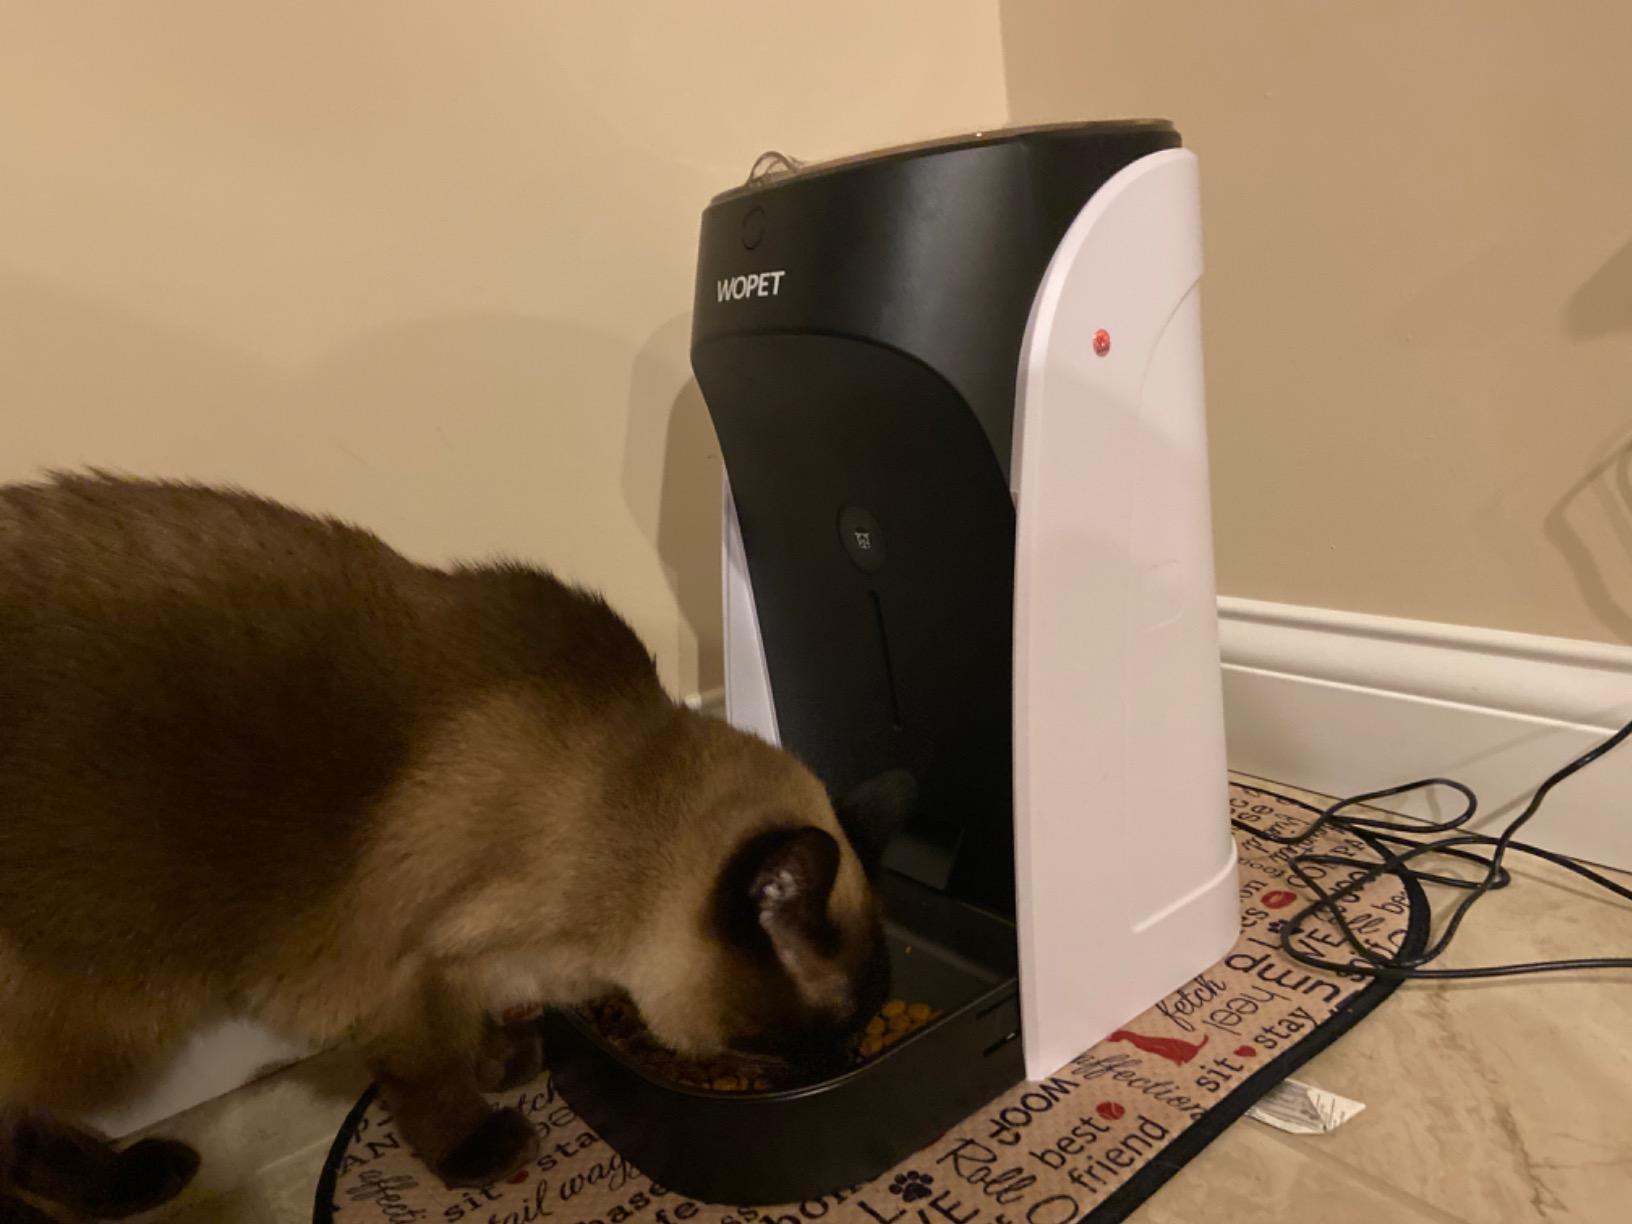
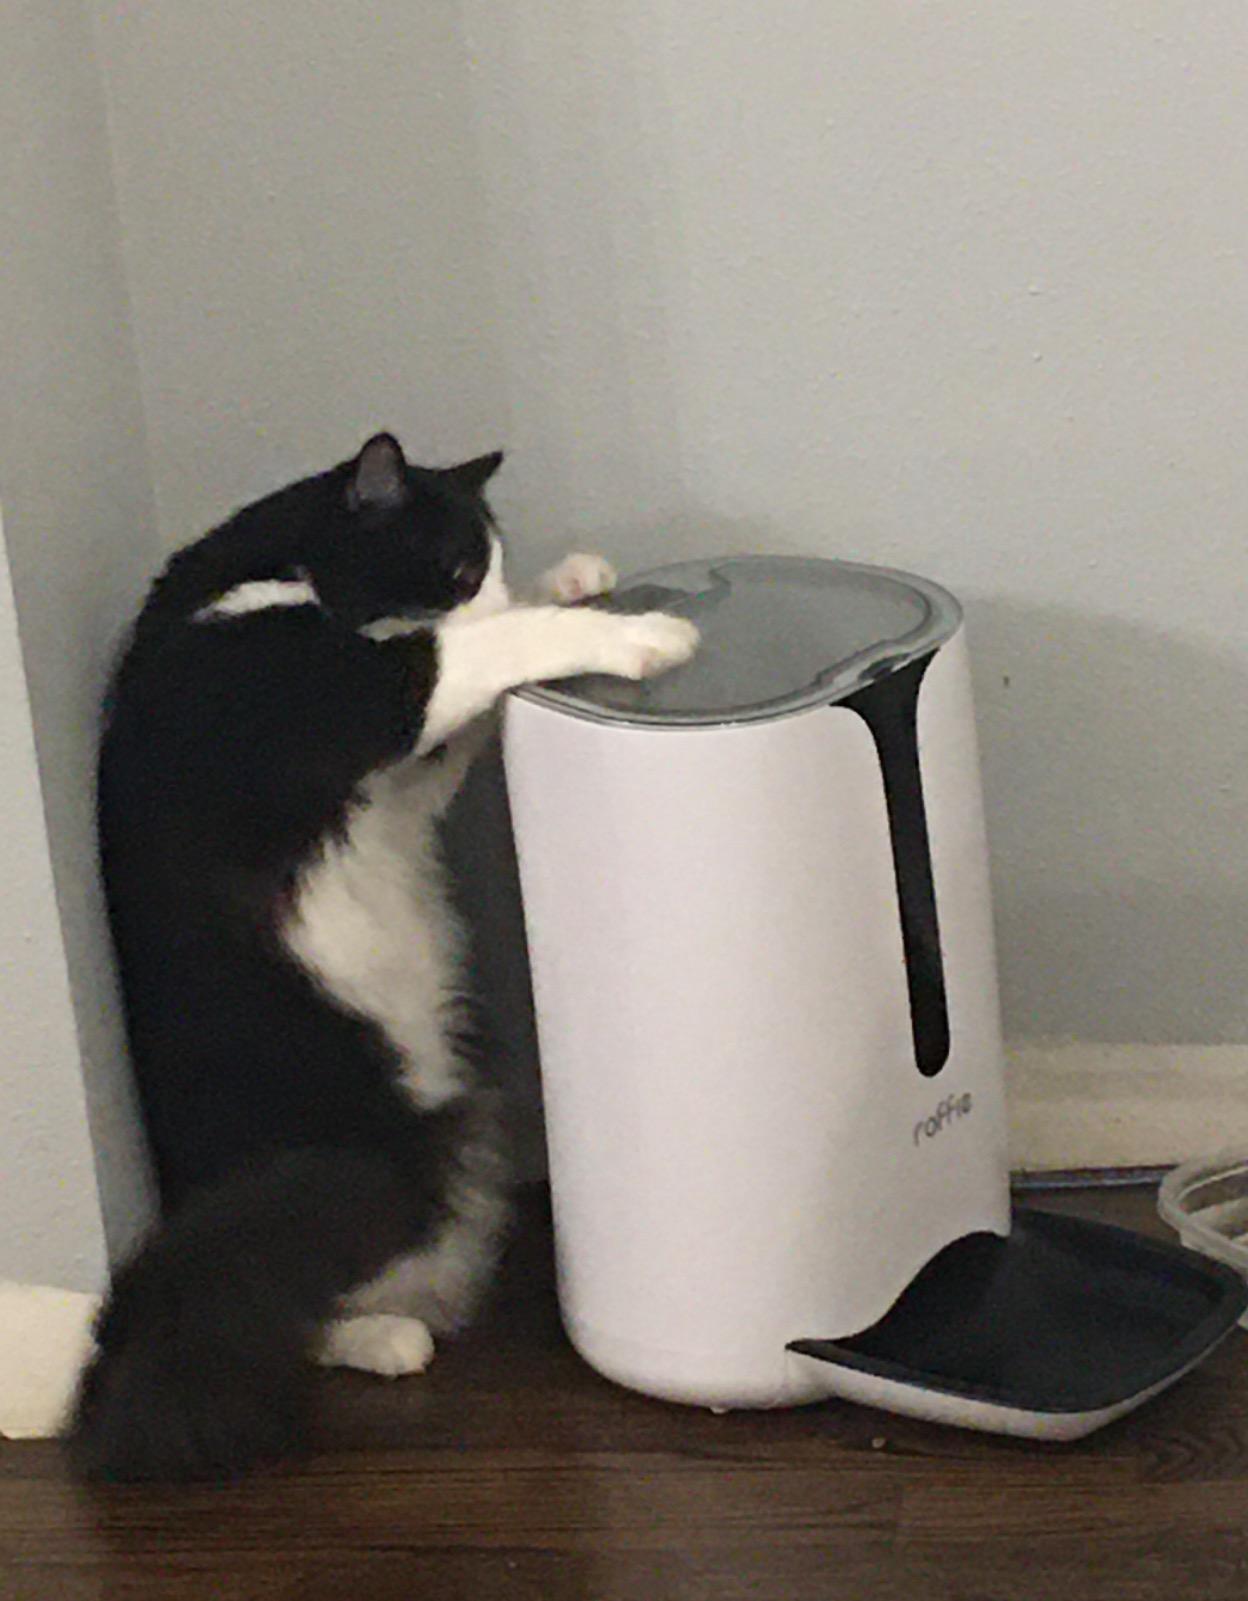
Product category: items_feeder
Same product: no